The Wish List (novel)

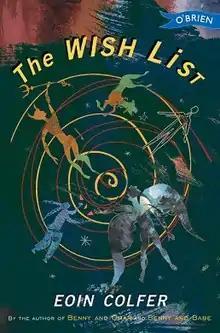
First edition

The Wish List is a fantasy novel by Irish writer Eoin Colfer. It chronicles the adventures of Meg Finn, a teenage girl killed in a gas explosion who must earn her place in Heaven by returning to Earth to help the pensioner she attempted to rob.